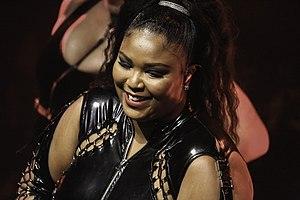
Melissa Viviane Jefferson, connue sous le pseudonyme de Lizzo, est une chanteuse, flutiste, parolière et rappeuse américaine née le 27 avril 1988 à Détroit.